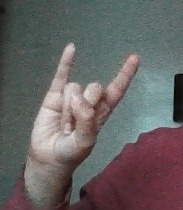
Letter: la